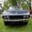
Label: automobile